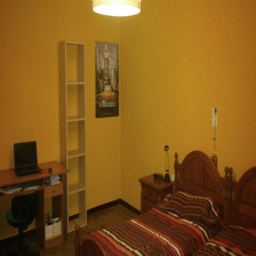
rooms in the center near university